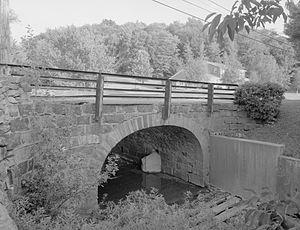
Lilly est un borough situé à l'est du comté de Cambria, en Pennsylvanie, aux États-Unis. En 2010, il comptait une population de 968 habitants. Il est incorporé le 11 juin 1883.